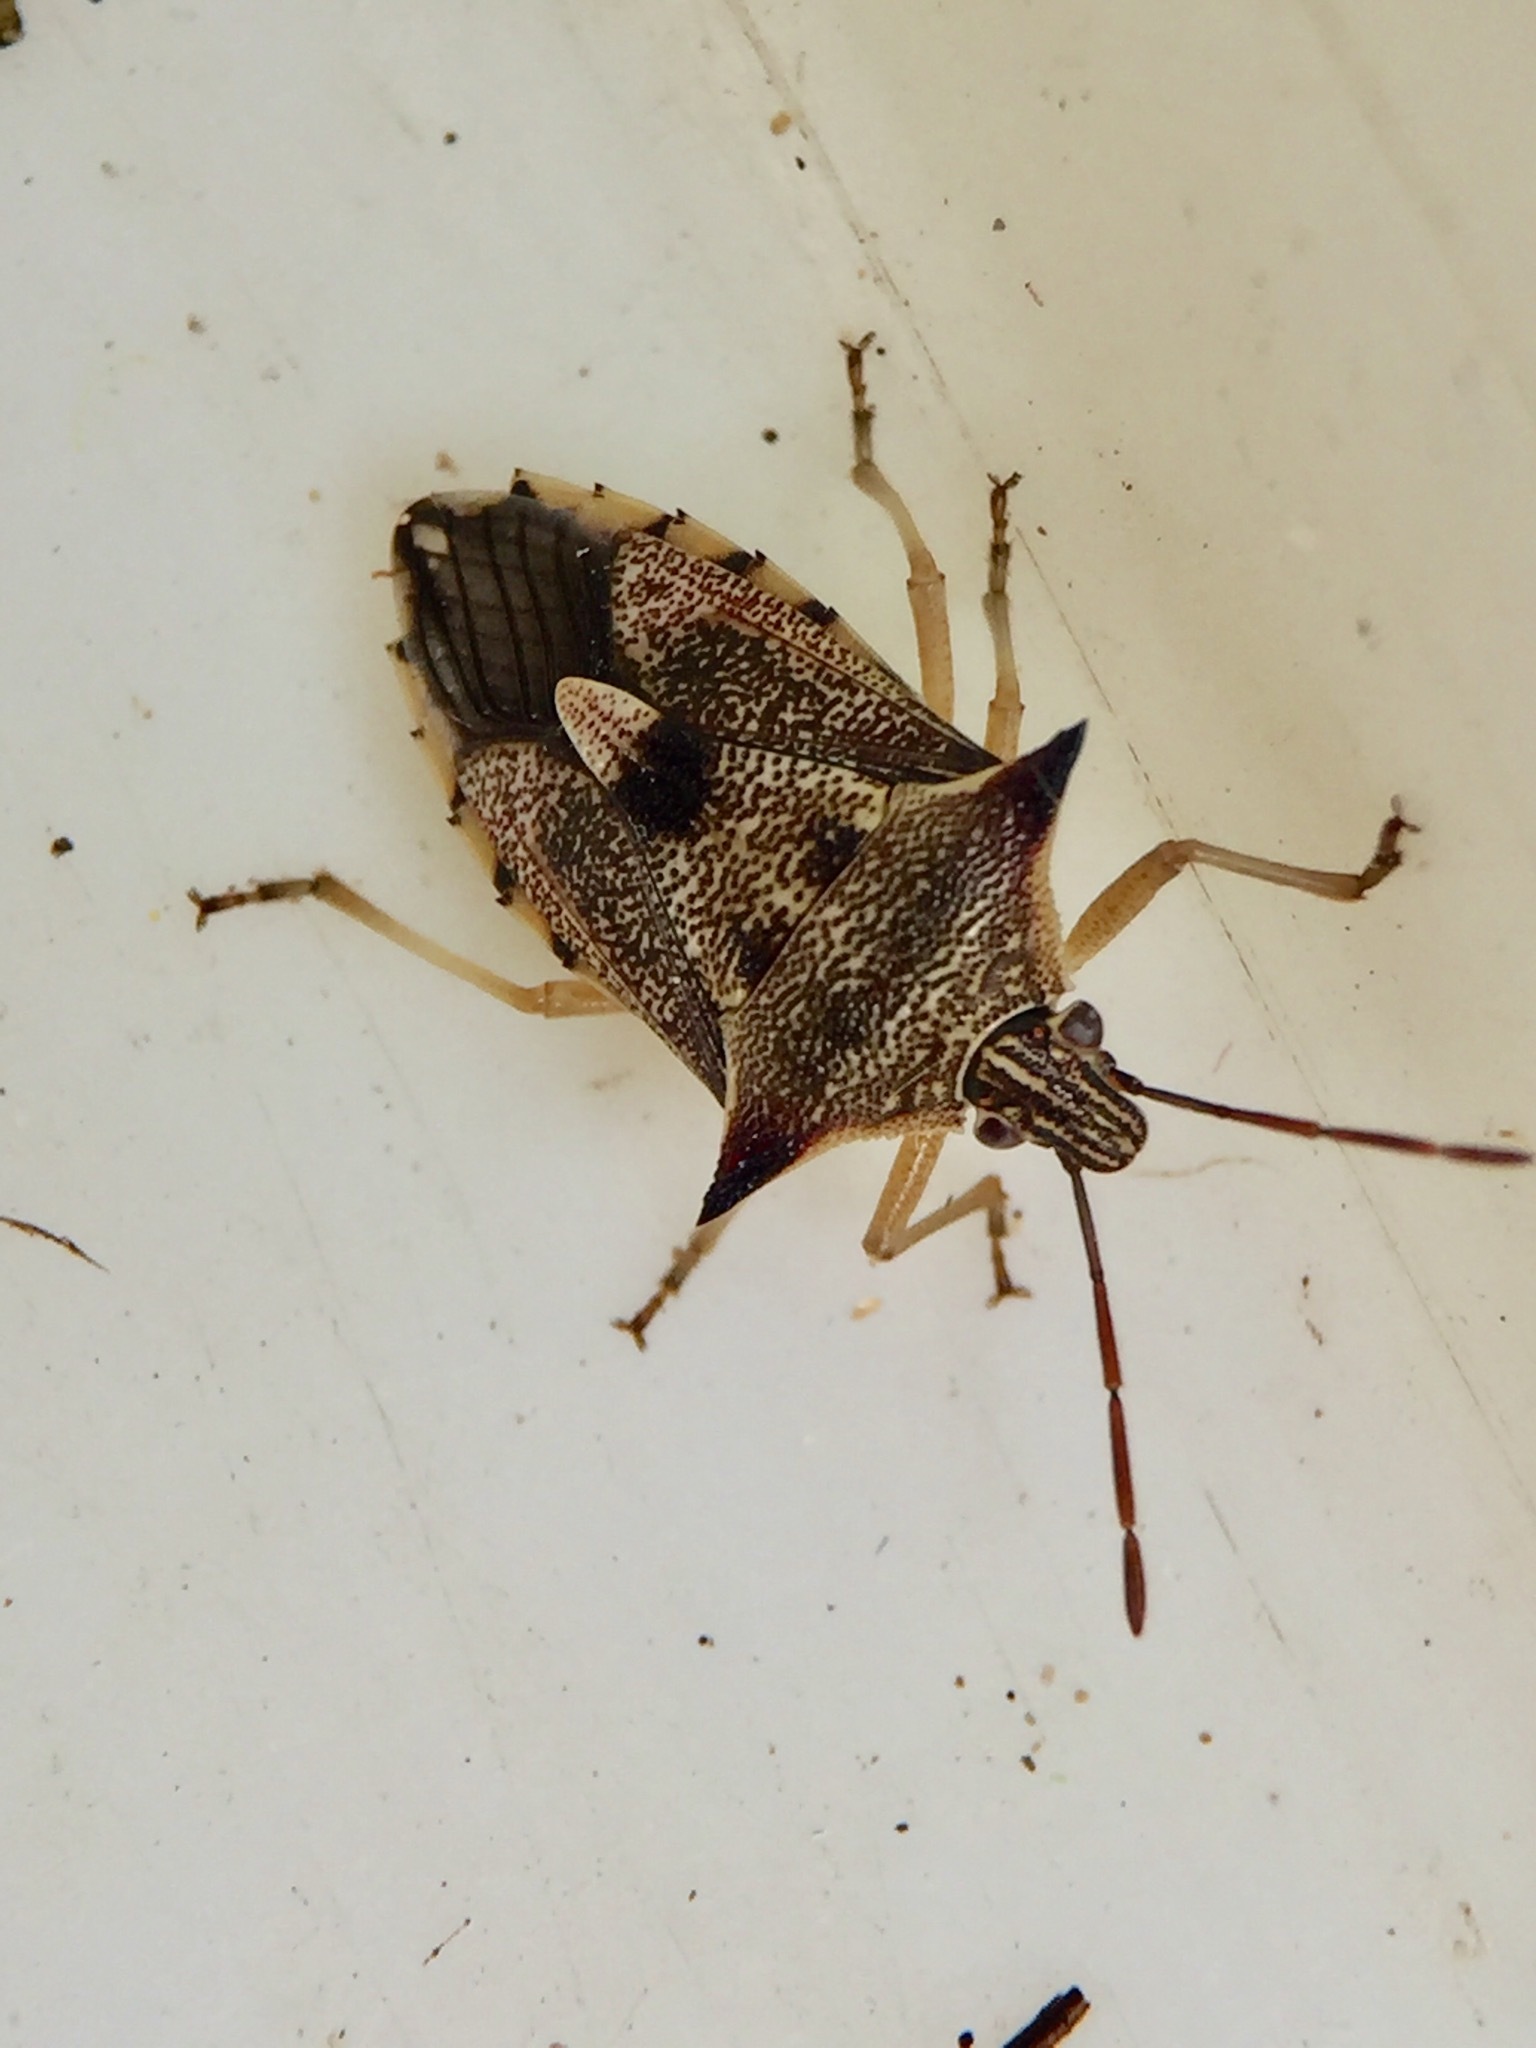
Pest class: stink_bug